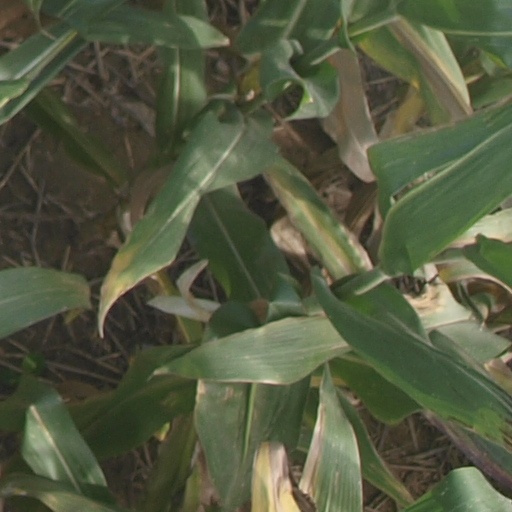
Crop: maize; corn